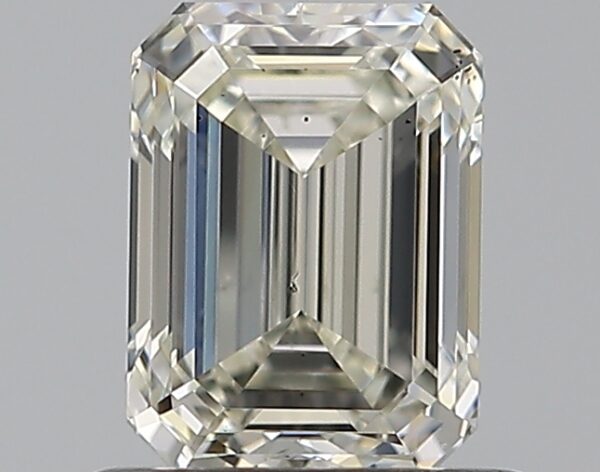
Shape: emerald
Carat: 0.71
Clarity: VS2
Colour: K
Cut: EX
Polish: EX
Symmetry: EX
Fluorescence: F
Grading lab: GIA
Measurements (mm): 5.8 x 4.28 x 2.91